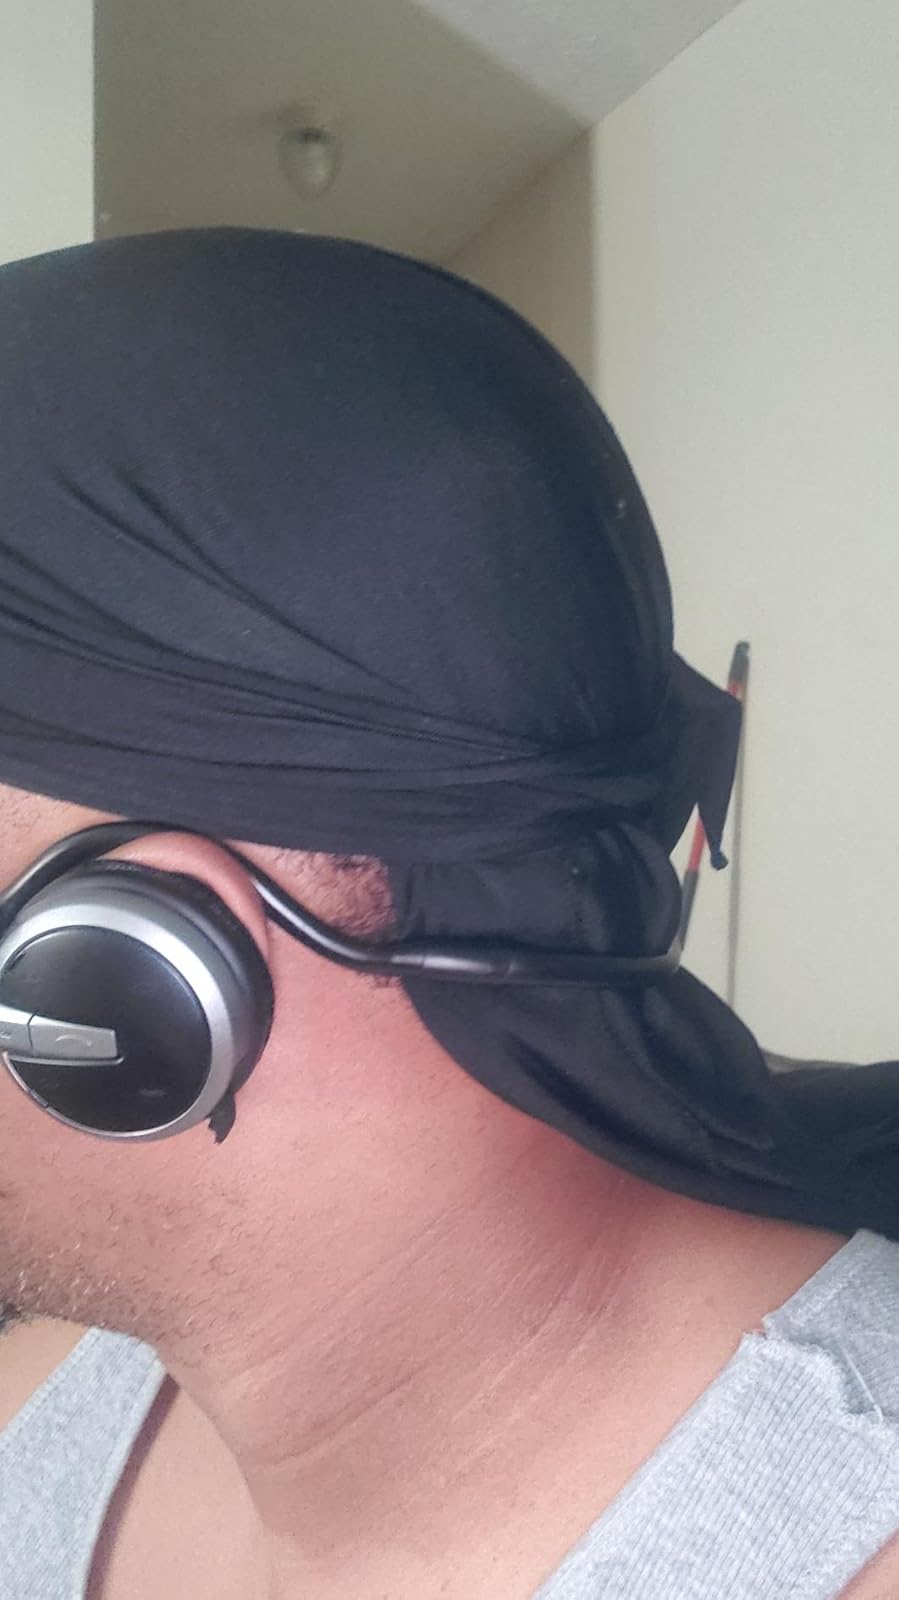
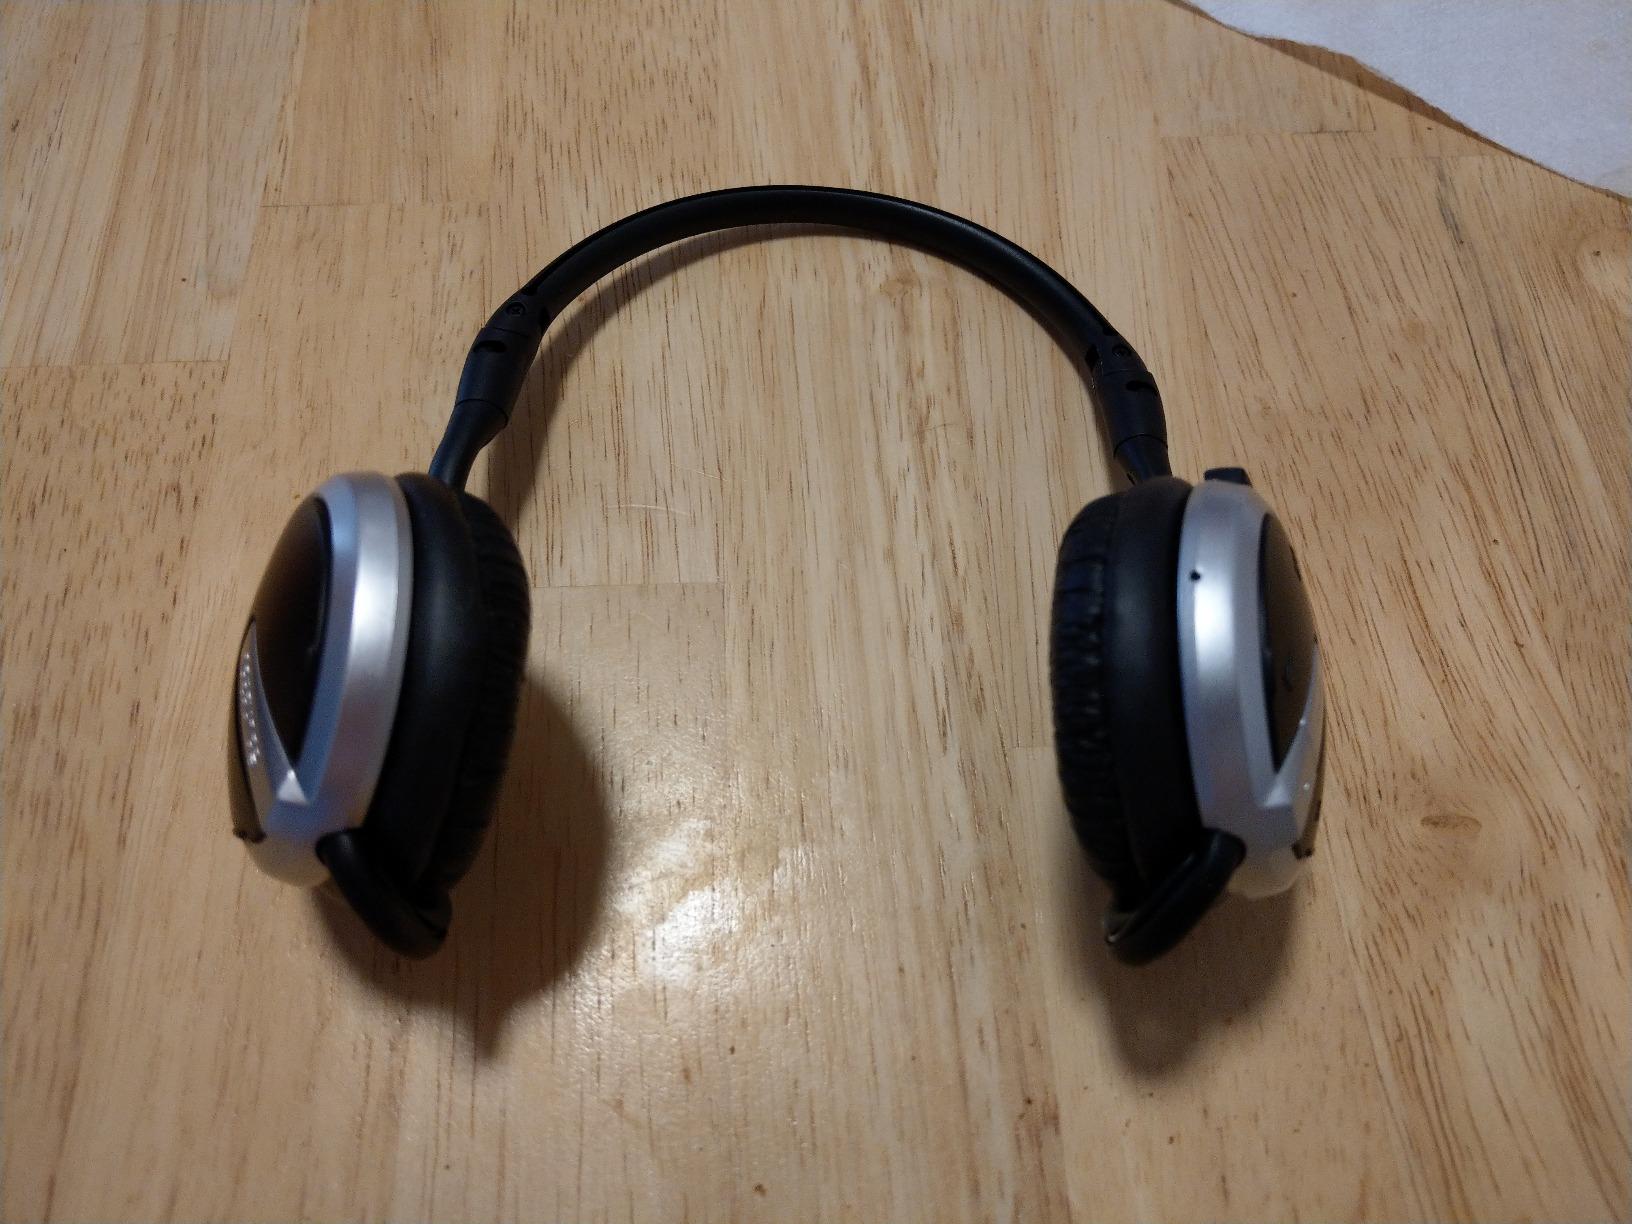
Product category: headphones
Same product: yes